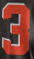
Number: 3